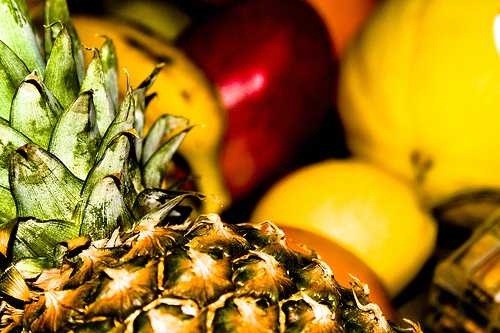
Label: Pineapple